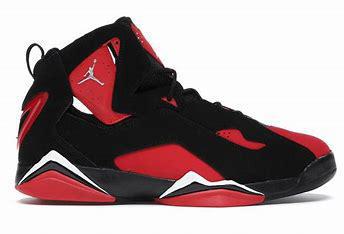
Brand: Jordan
Model: True Flight